James William Abert

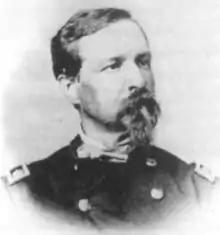

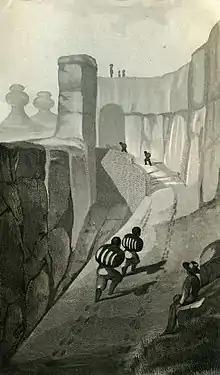
Painting of the trail to Acoma Pueblo by J.W. Abert, 1848

James William Abert (November 18, 1820 – August 10, 1897) was an American soldier, explorer, bird collector and topographical artist.